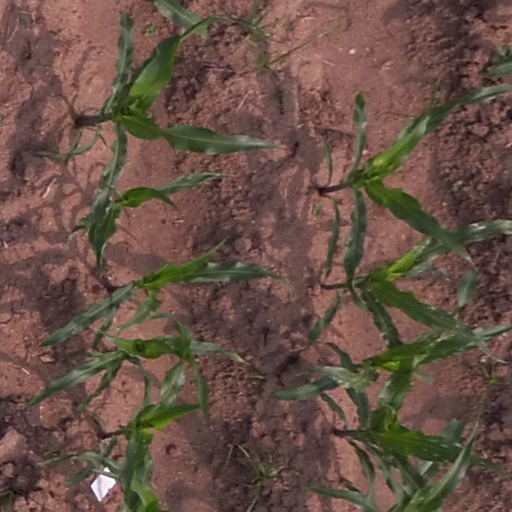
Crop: maize; corn